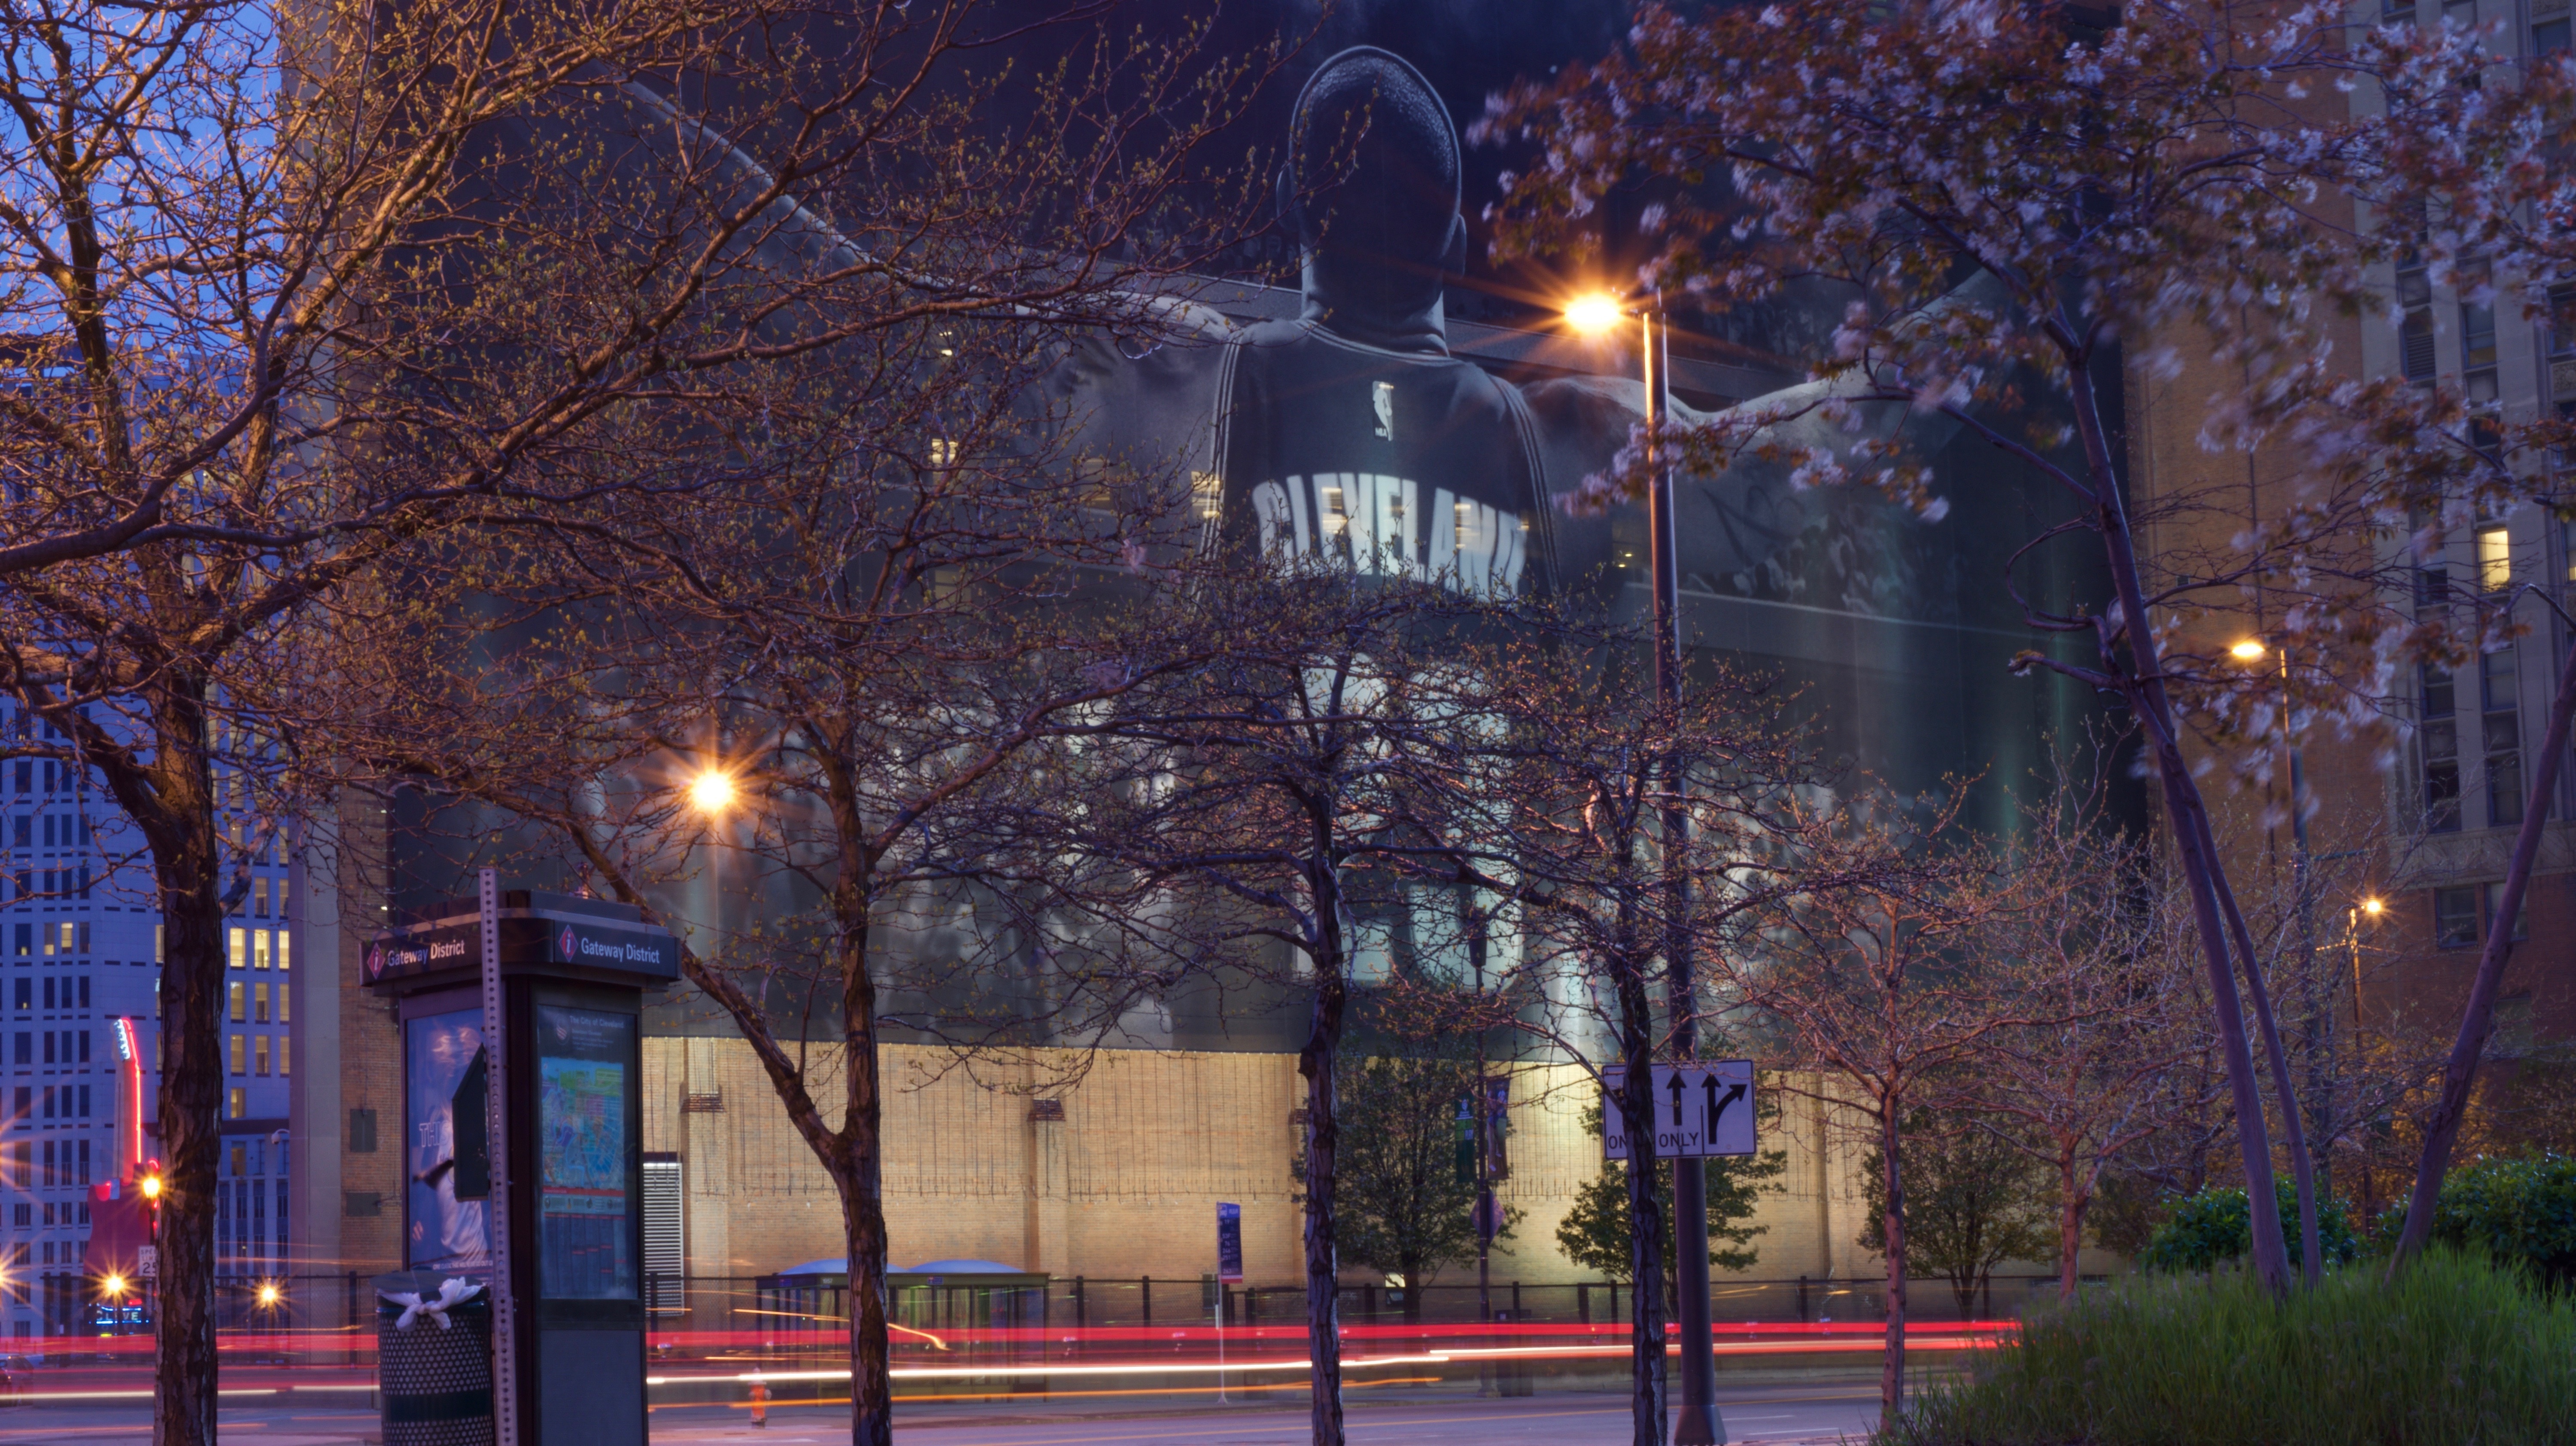
tree, snow, winter, light, night, city, cityscape, downtown, evening, reflection, autumn, street light, lighting, season, light fixture, urban area